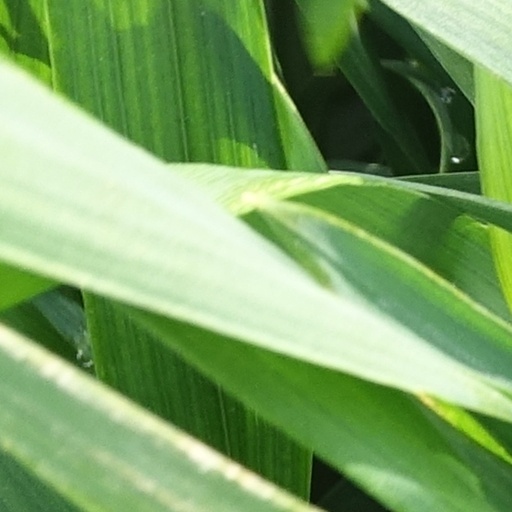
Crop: wheat